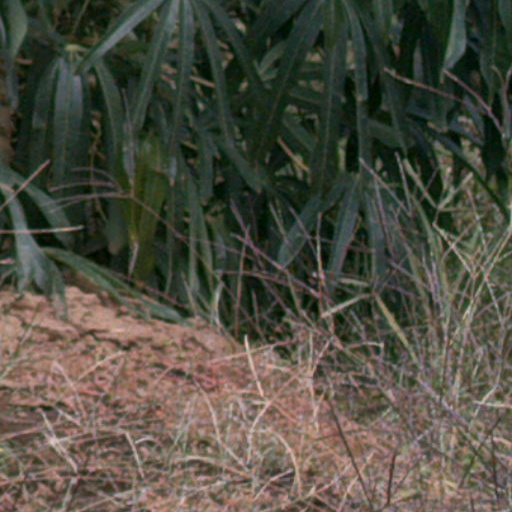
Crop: cassava